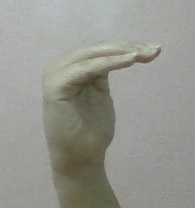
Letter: haa